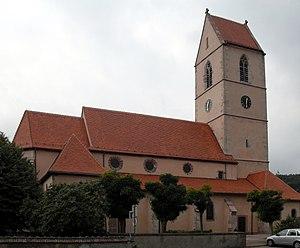
L'église Saint-Jean-Baptiste à Wattwiller
Cet article recense les monuments historiques français classés en 1920.
L'église Saint-Jean-Baptiste est un monument historique situé à Wattwiller, dans le département français du Haut-Rhin.
Cet article recense les monuments historiques du Haut-Rhin, en France.